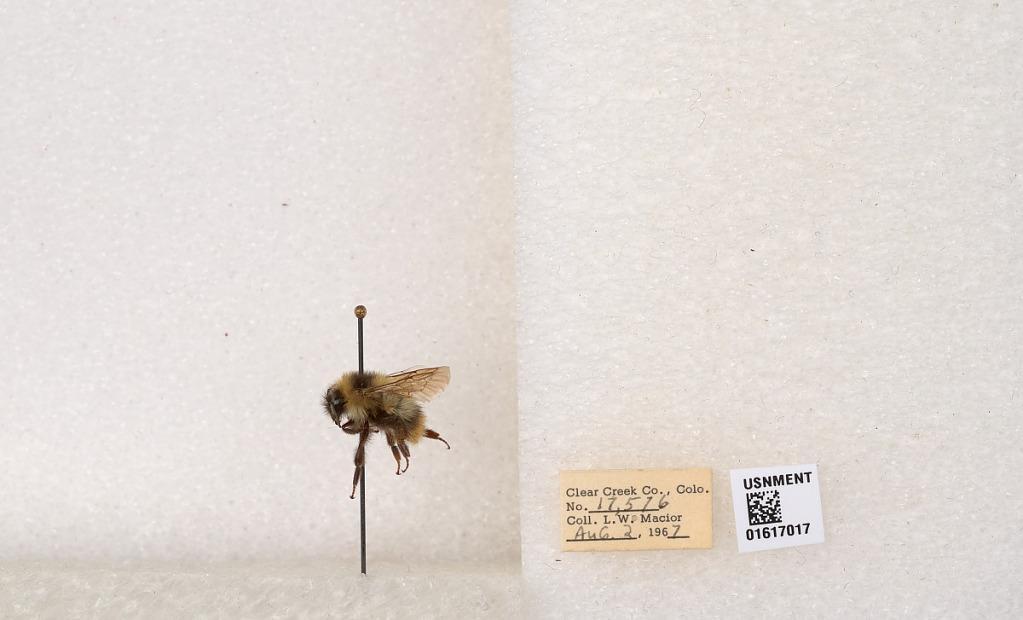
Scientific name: Bombus kirbyellus
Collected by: L. Macior
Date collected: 1967-8-2
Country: United States
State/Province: Colorado
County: Clear Creek
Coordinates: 39.6891, -105.644